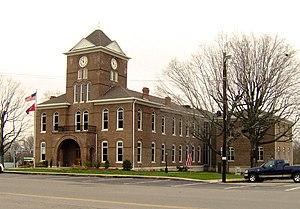
La ville américaine de Decatur est le siège du comté de Meigs, dans l’État du Tennessee. Lors du recensement de 2010, sa population s’élevait à 1 598 habitants.